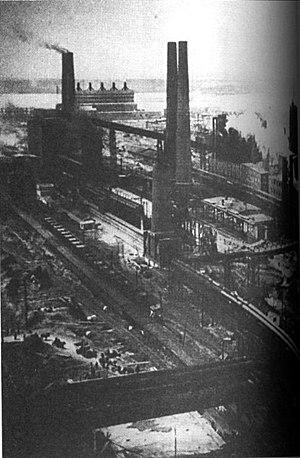
Usine sidérurgique du combinat de Magnitogorsk (MMK) en Union Soviétique, pendant les années 1920-1930.